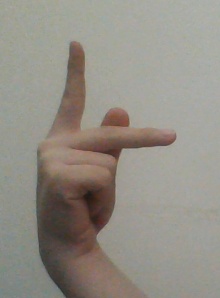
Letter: dha